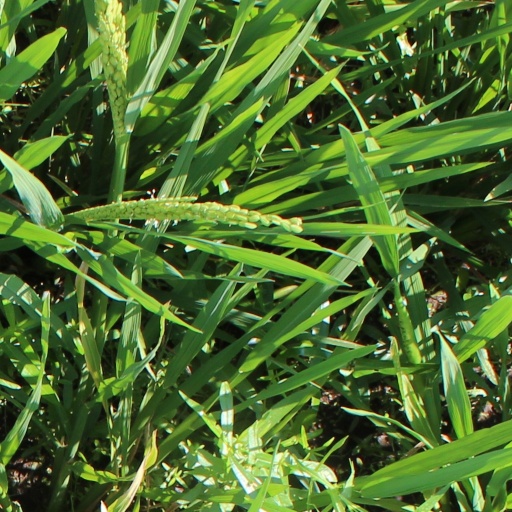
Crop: rice